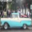
Label: pickup_truck